Sunset Bar and Grill

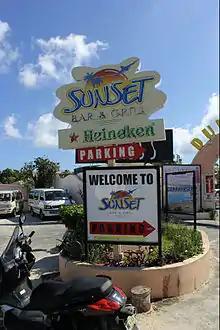
Sunset Bar and Grill

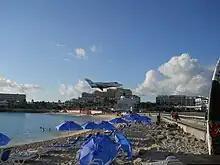
Jet approaching Princess Juliana International Airport, shot from Sunset Bar and Grill

The Sunset Bar and Grill is a small bar located on Maho Beach in Sint Maarten, formerly known as the Sunset Beach Bar. It is best known for its proximity to Princess Juliana International Airport, making it a popular hangout for plane spotters.